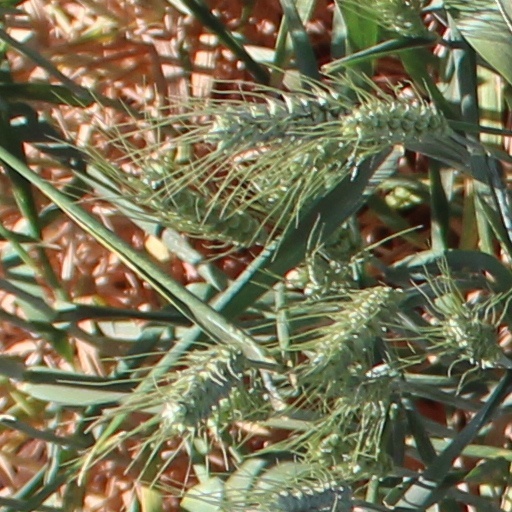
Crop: wheat